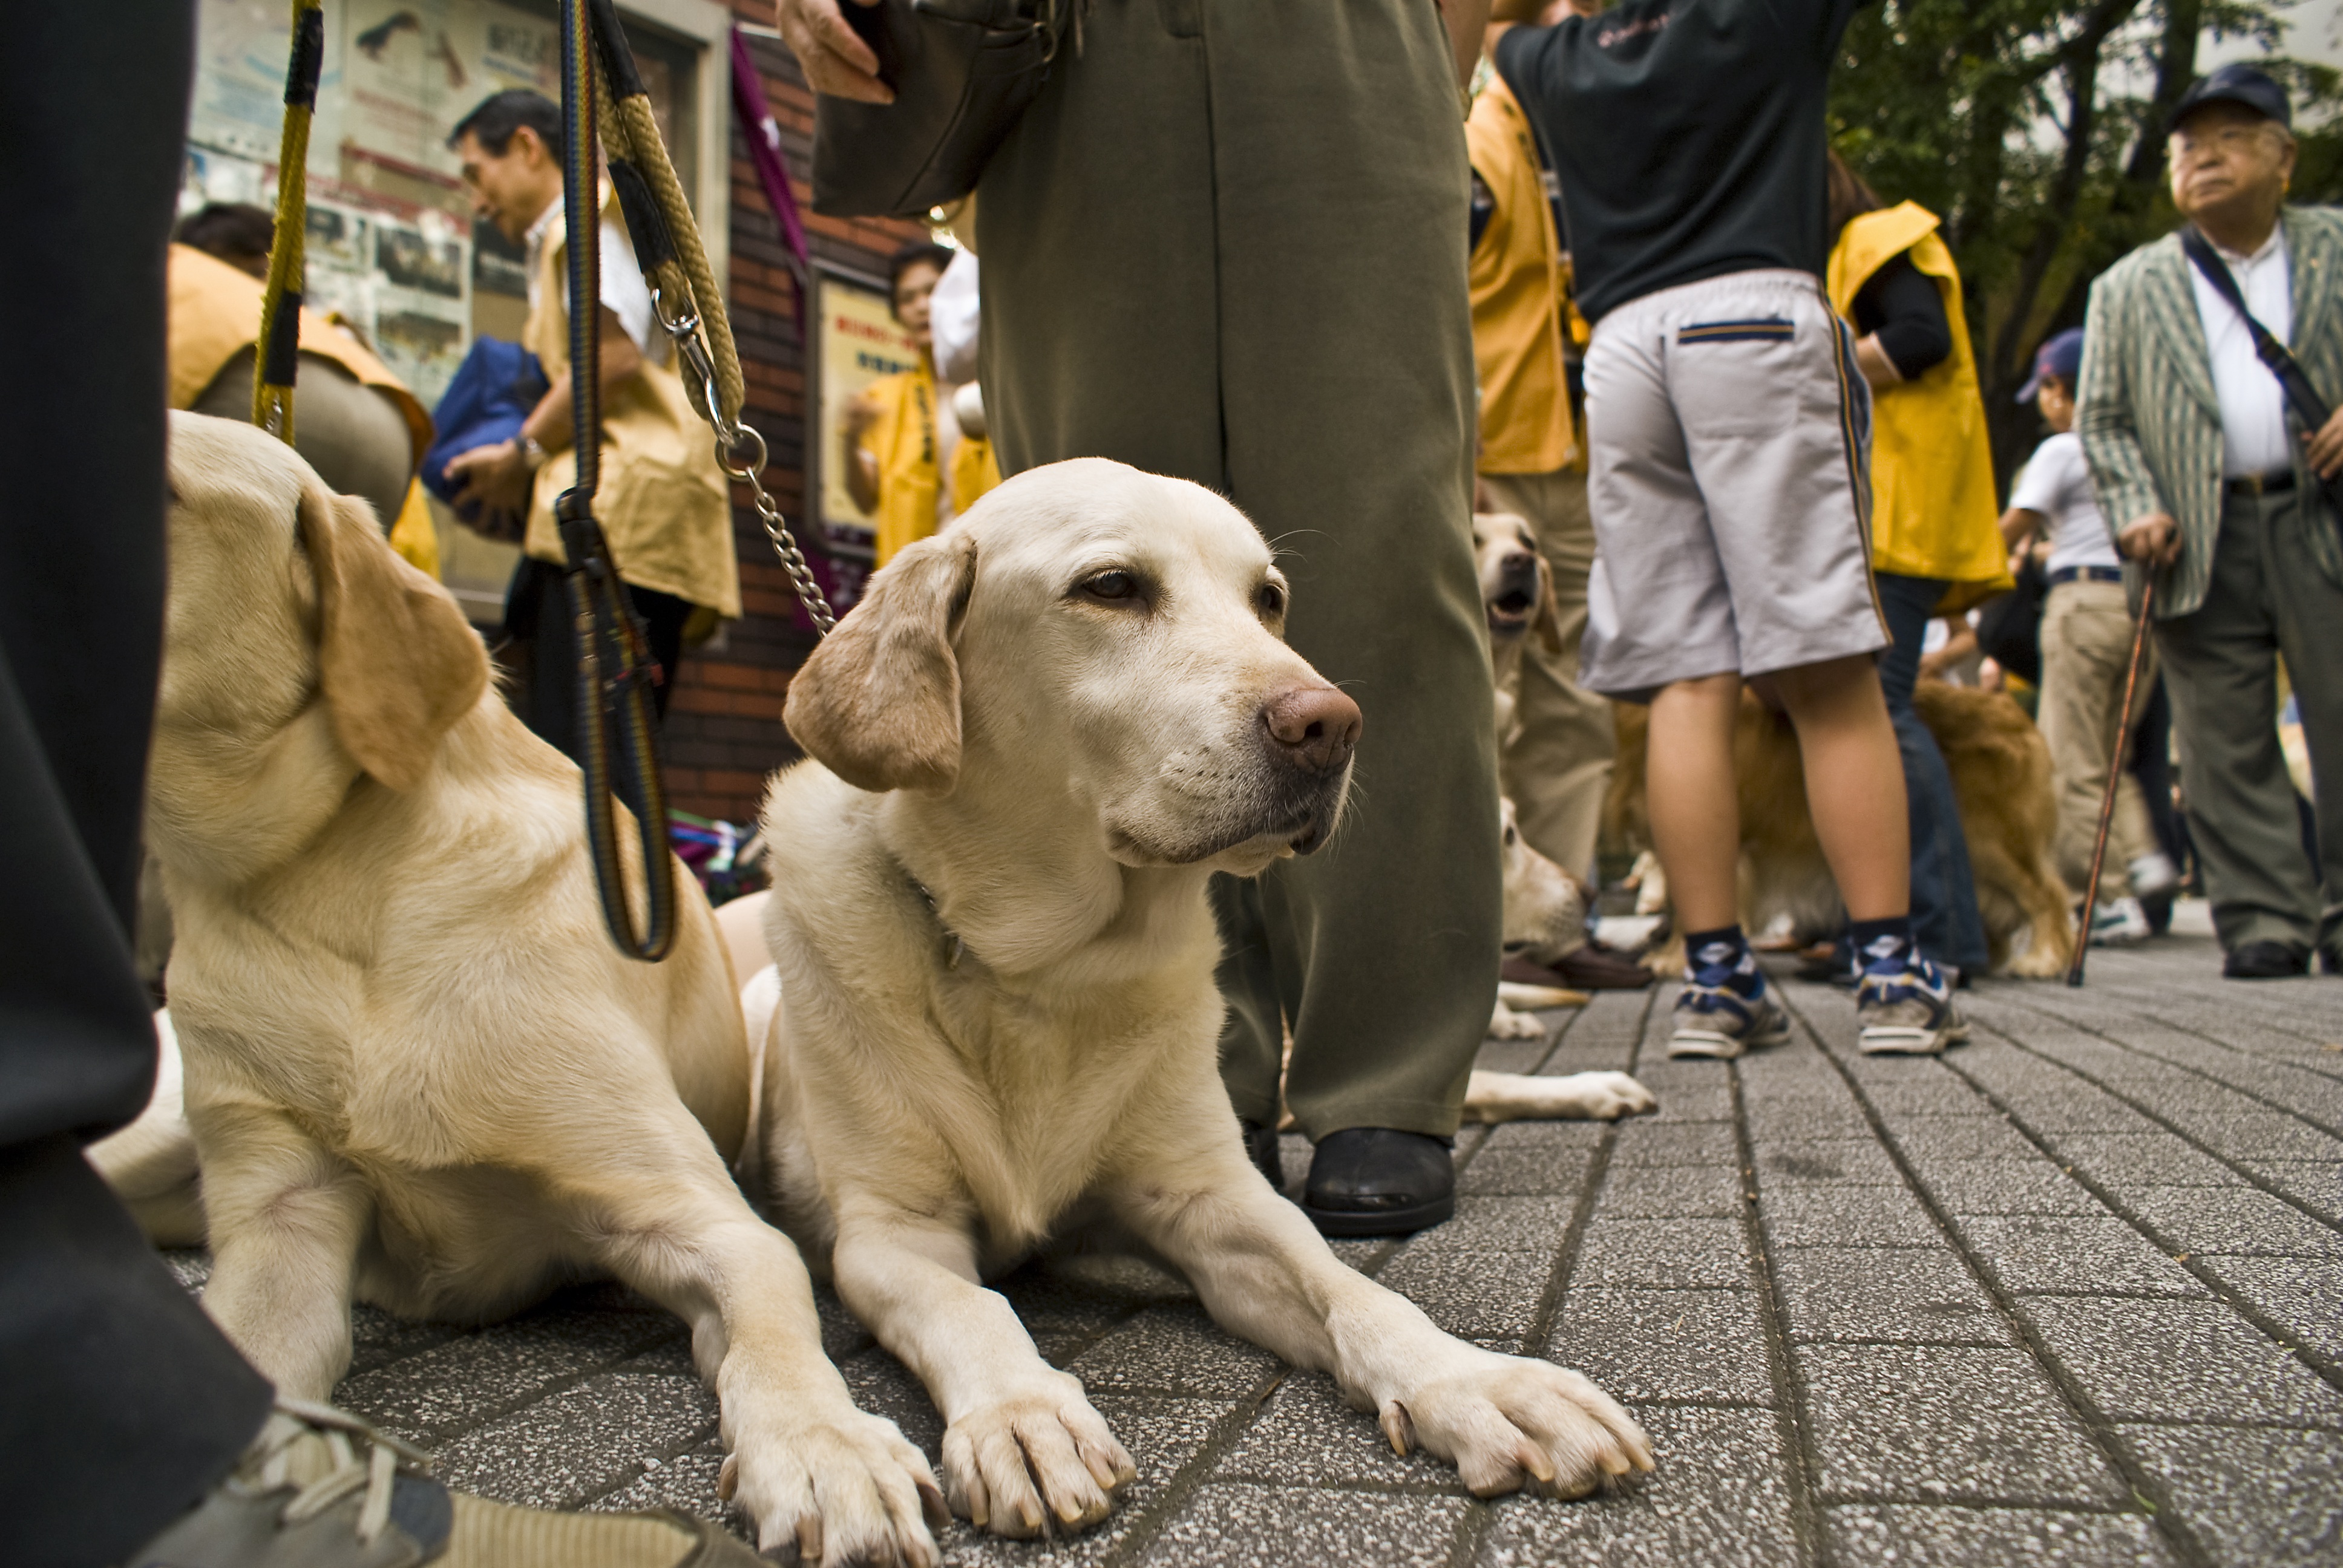
dog, pet, mammal, golden retriever, vertebrate, labrador retriever, animal shelter, street dog, dog like mammal, conformation show